Louis Thomas Jérôme Auzoux

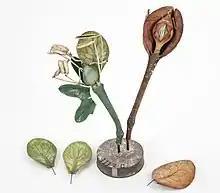
Flowers and seeds of "Rumex" in papier mache

Louis Thomas Jérôme Auzoux (7 April 1797 Saint-Aubin-d'Écrosville – 7 March 1880 Paris) was a French anatomist and naturalist.